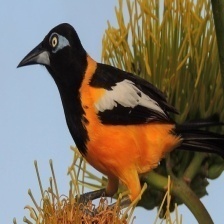
Species: VENEZUELIAN TROUPIAL
Scientific name: ICTERUS ICTERUS